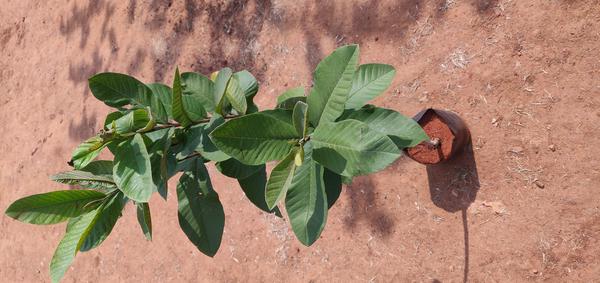
Plant: Gauva